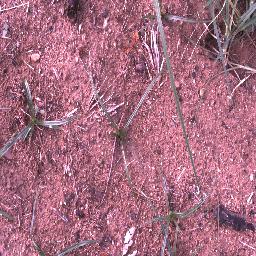
Label: negative